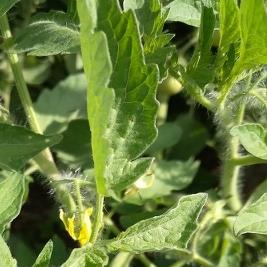
Crop: Tomato
Condition: healthy-leaf